Five Hegemons

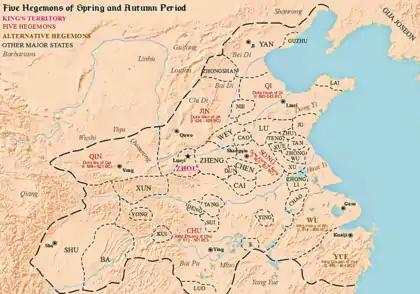
Map of the Five Hegemons during the Spring and Autumn period of the Eastern Zhou dynasty

The Five Hegemons, also referred to as the Five Hegemons of the Spring and Autumn period, refers to several especially powerful rulers of Chinese states of the Spring and Autumn period of Chinese history (770–476 BCE), sometimes alternatively referred to as the "Age of Hegemons". There are various lists of five rulers of those certain states which rose to power over the other states of this time period, states which were also formed during the period of dissolution of a once real and strong central state, namely the empire of the Zhou dynasty. The Hegemons mobilized the remnants of the Zhou empire, according to shared mutual political and martial interests. An especially prominent Hegemon was Duke Huan of Qi.